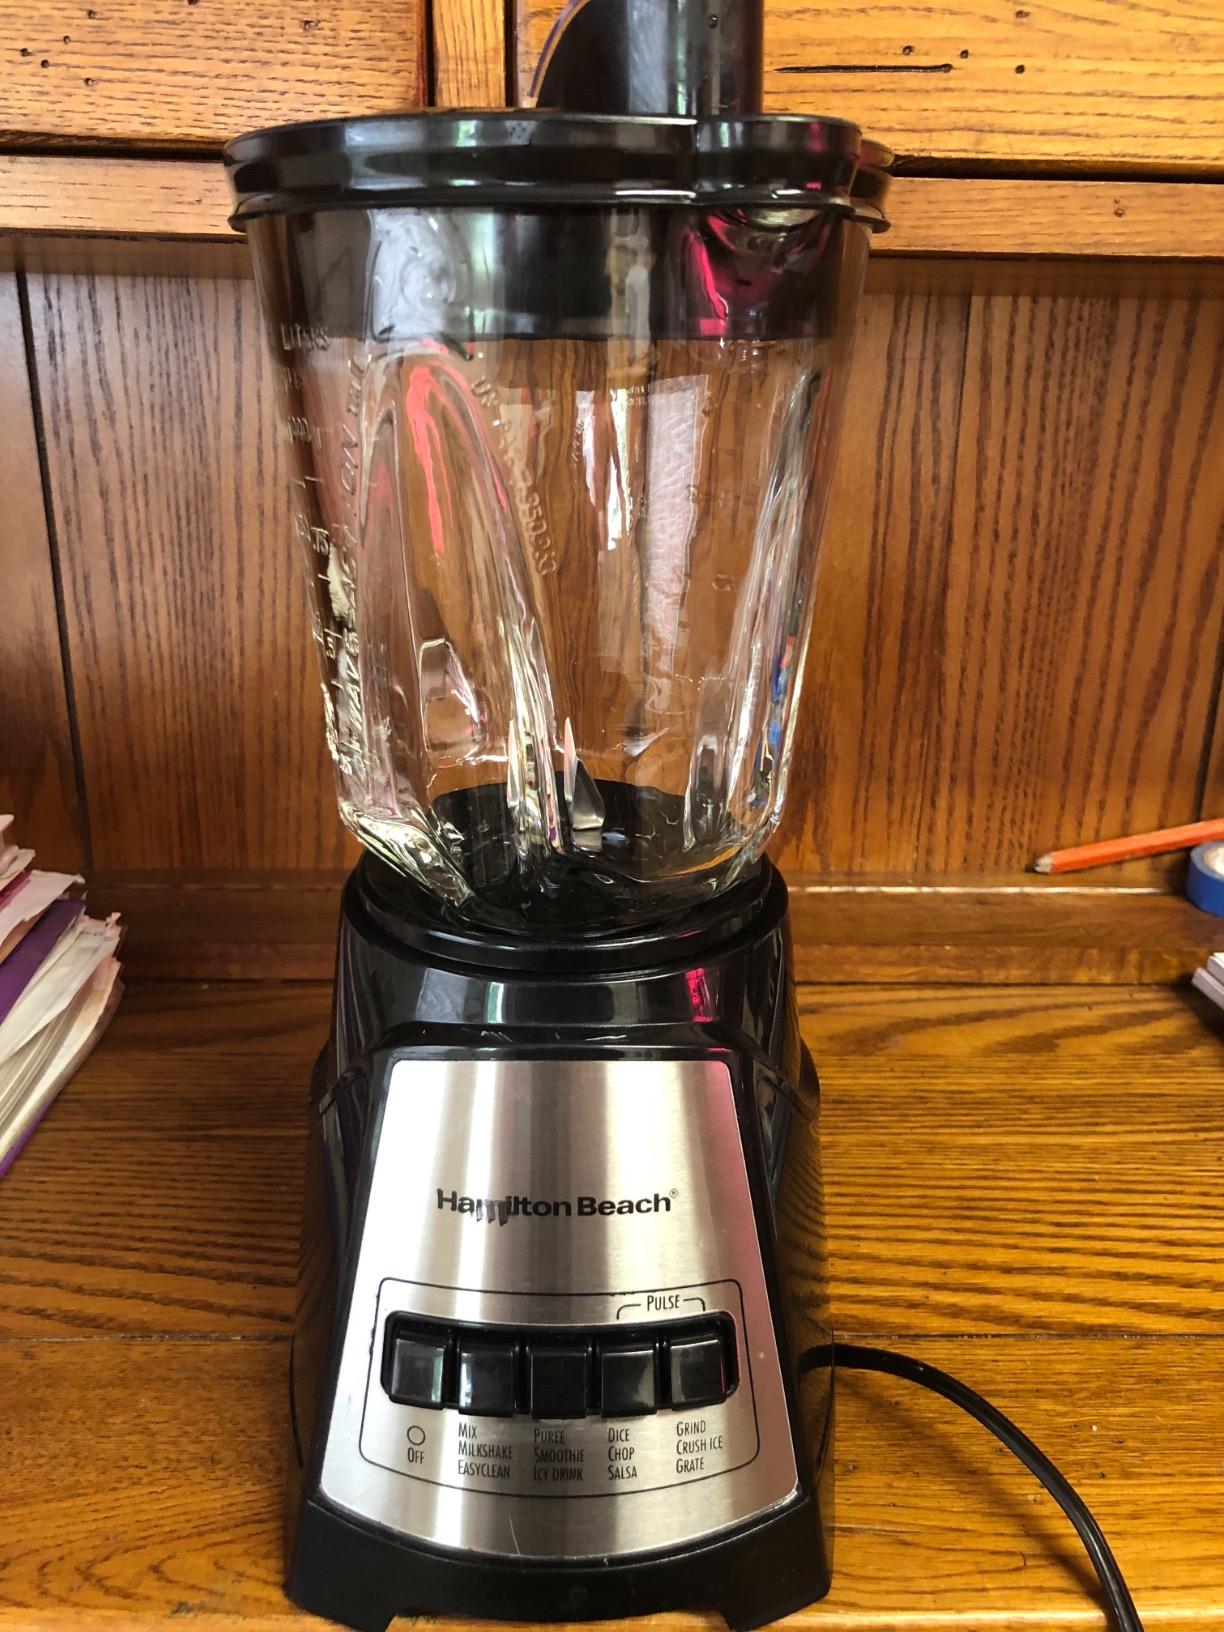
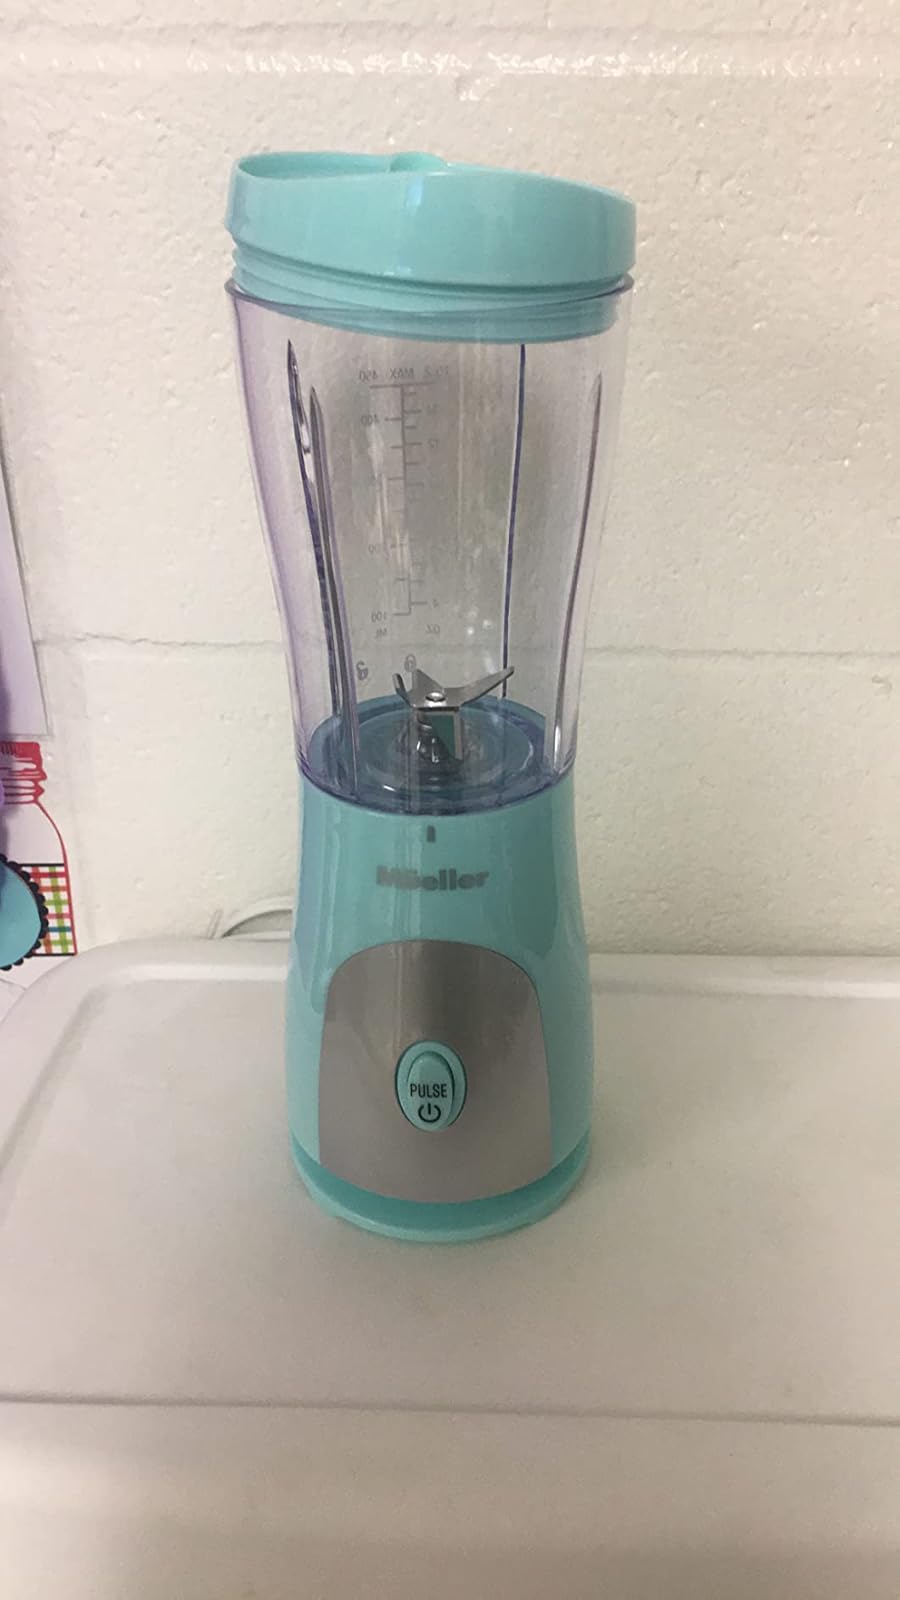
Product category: items_blender
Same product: no